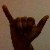
The image shows a hand gesture representing the letter 'Y' in Indian Sign Language.